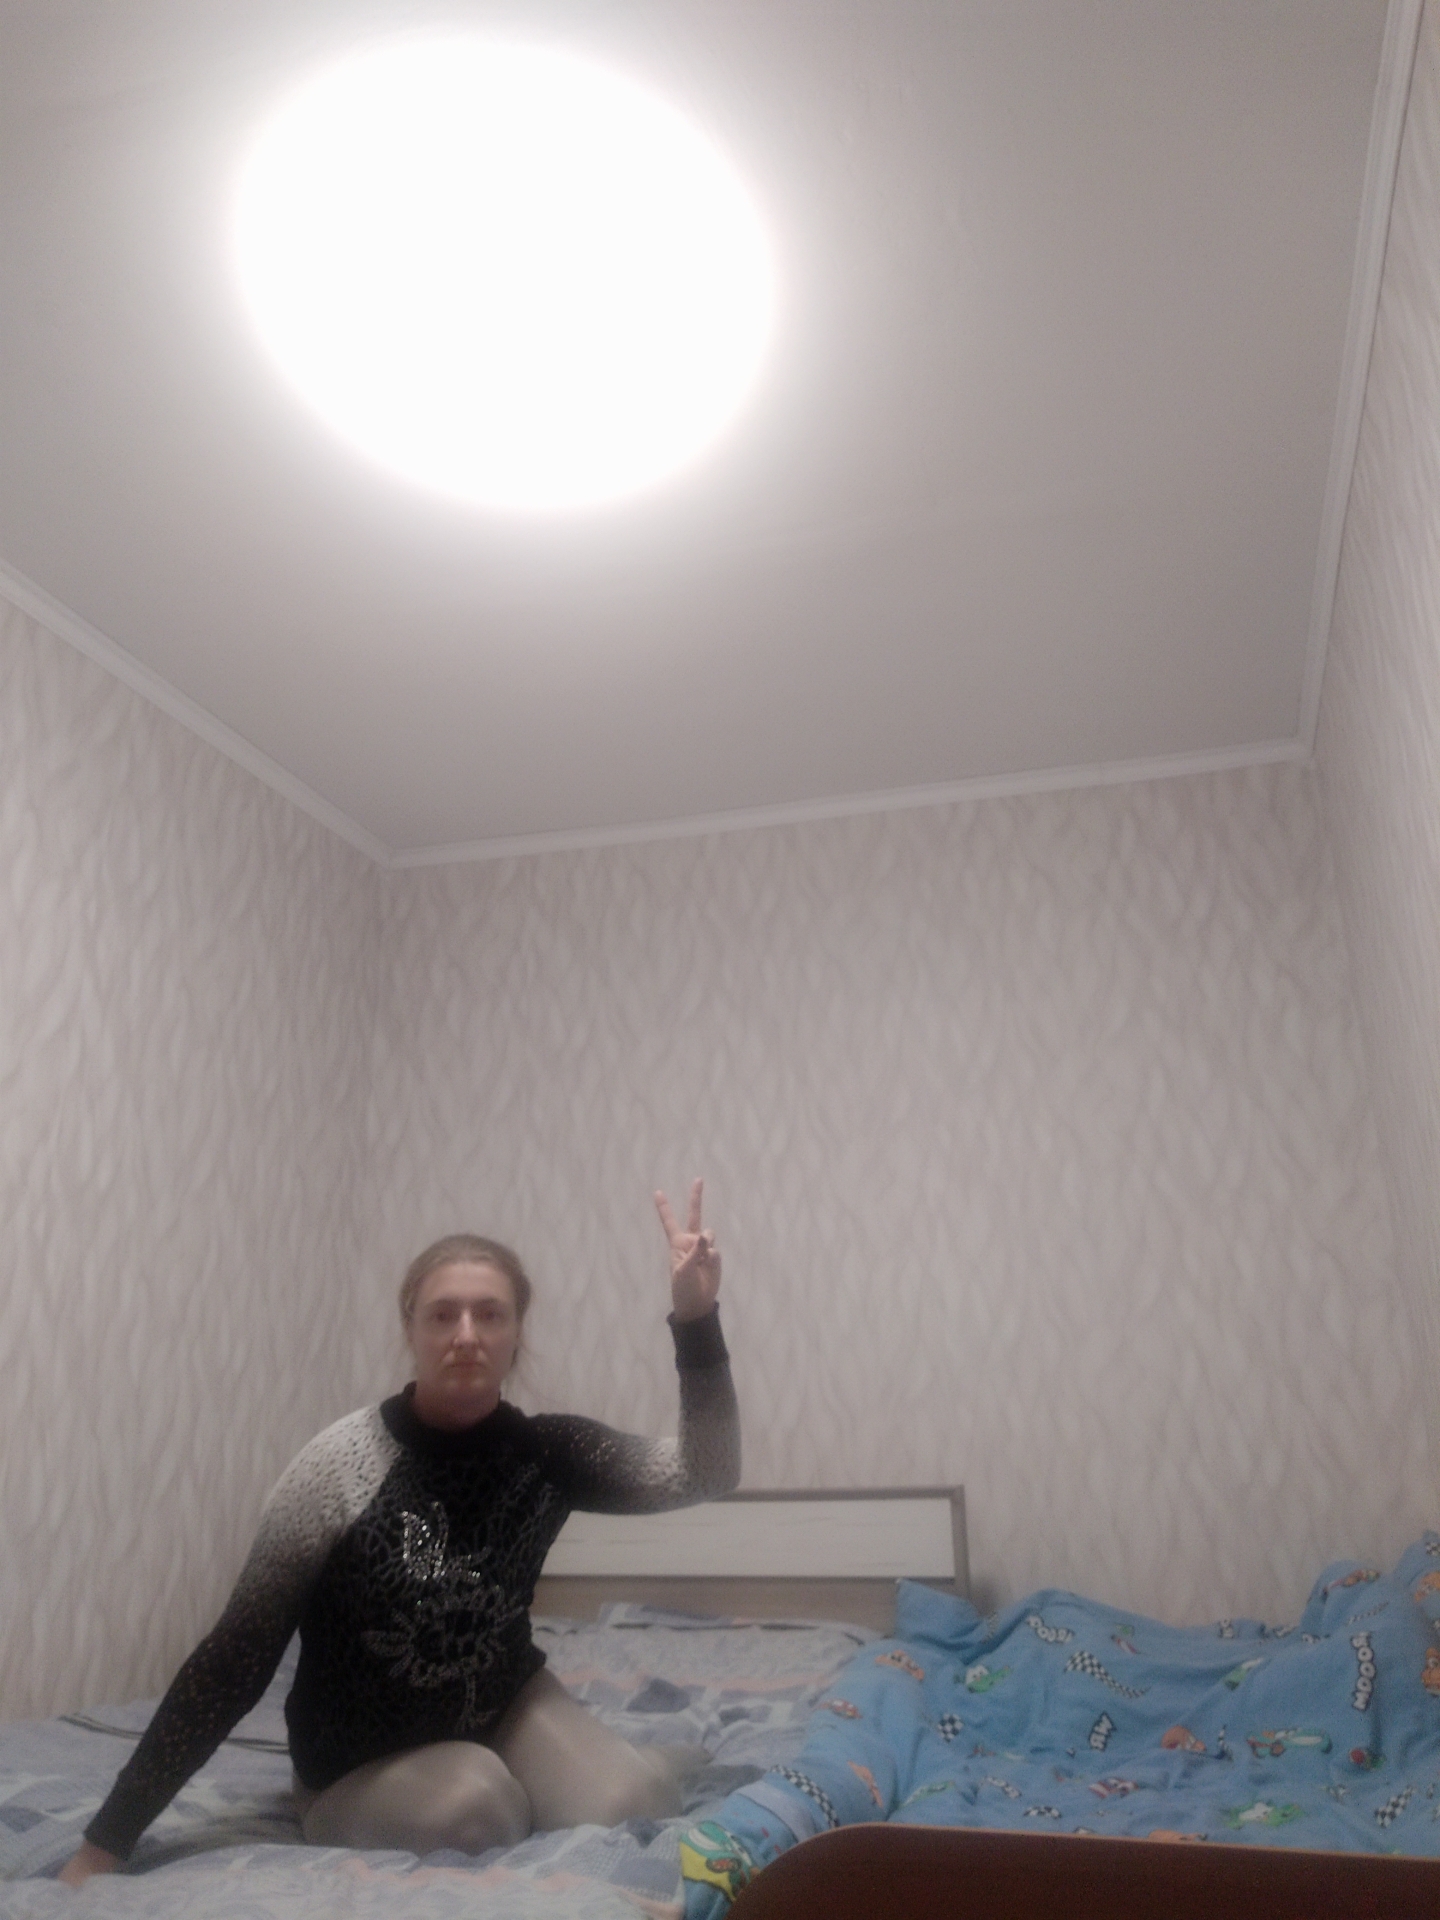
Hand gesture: peace